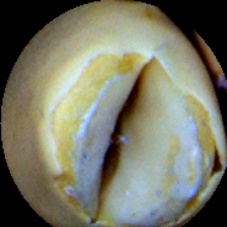
Label: Broken